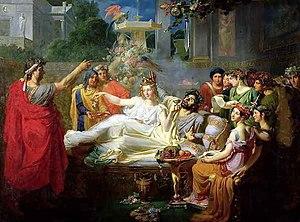
Felix auvray 1800-1833 Épée de Damoclès